Tingwen Huang

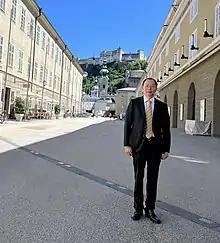
Huang attending the Inauguration ceremony for new members of European Academy of Sciences and Arts in Salzburg 2022

Tingwen Huang, a Fellow of The World Academy of Sciences (TWAS) and a Member of the European Academy of Sciences and Arts.